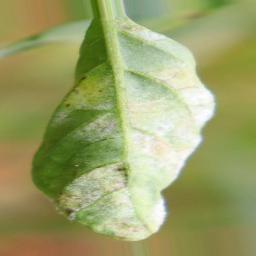
Label: cercospora